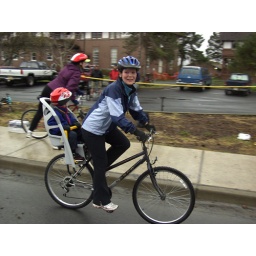
Julie Hughes and her son hit the road for the bike leg of the Sitka Women's Walk and Triathlon in April 2007.